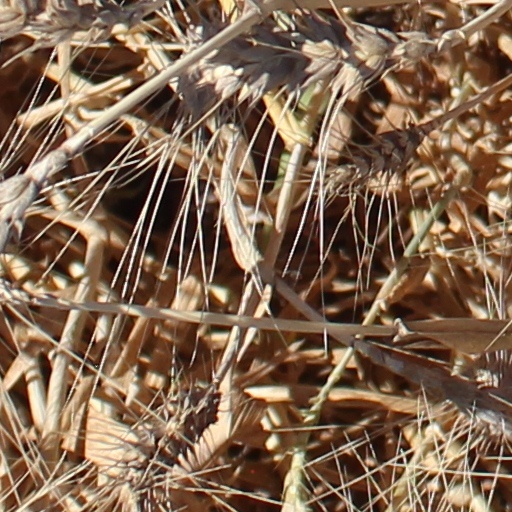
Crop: wheat